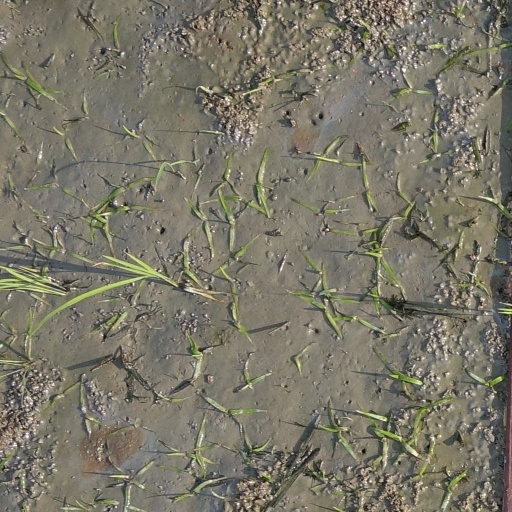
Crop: rice